Grocery store

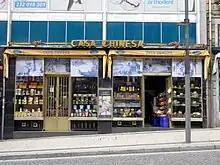
Grocery store in Porto, Portugal

Many European cities are so dense in population and buildings that large supermarkets, in the American sense, cannot replace the neighbourhood grocer's shop. However, "Metro" shops have been appearing in town and city centres in many countries, leading to the decline of independent smaller shops. Large out-of-town supermarkets and hypermarkets, such as Tesco and Sainsbury's in the United Kingdom, have been steadily weakening trade from smaller shops. Many grocery chains like Spar or Mace are taking over the regular family business model.